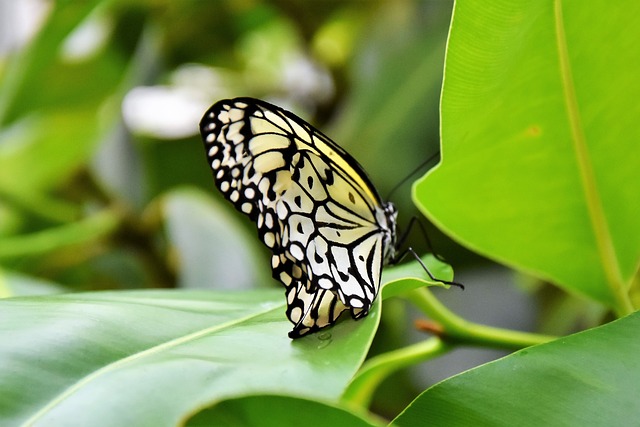
Label: butterfly